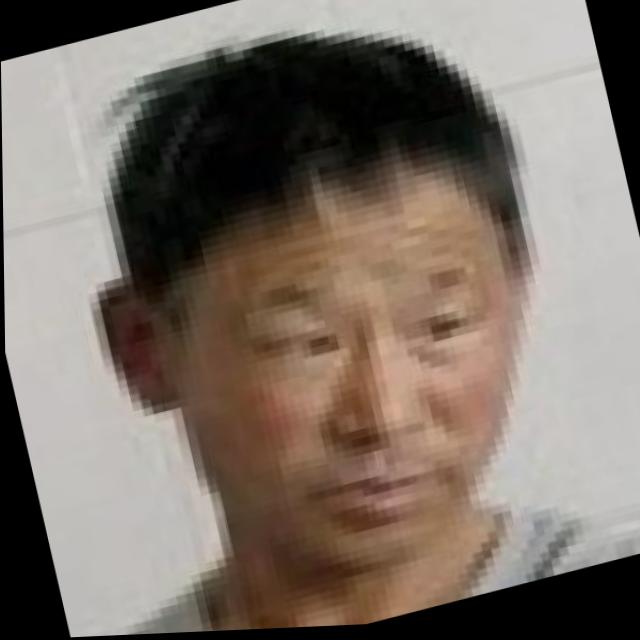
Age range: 45-64